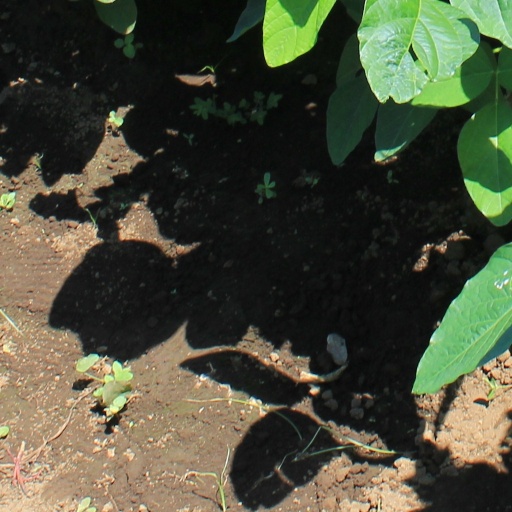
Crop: soybean